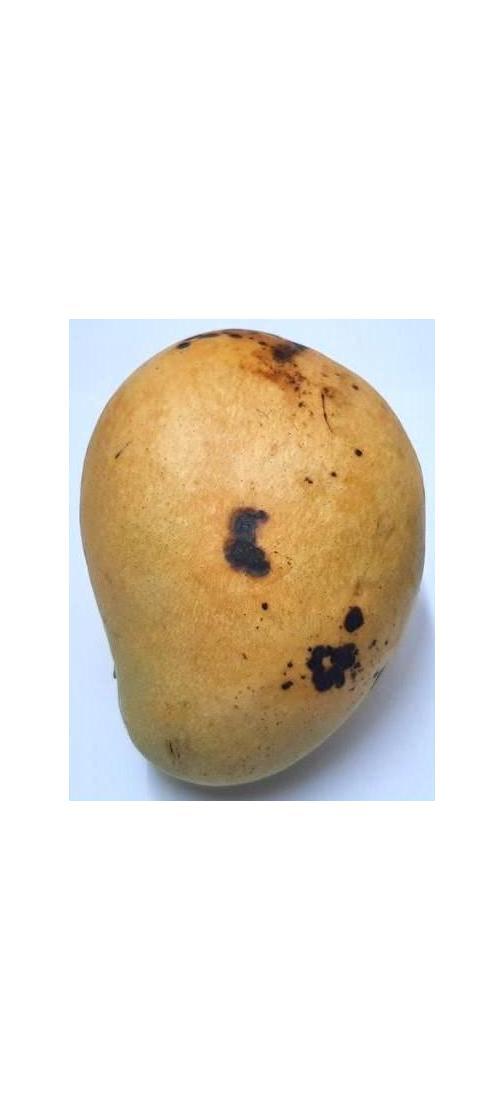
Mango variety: Bari-11